Chris West (politician)

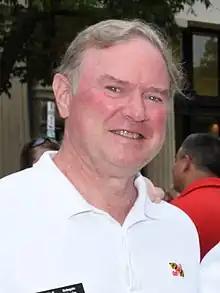
West in 2018

Christopher R. West (born April 7, 1950) is an American politician from Maryland from the Republican party. He is a member of the Maryland Senate from the 42nd district, representing Central and Northern Baltimore County. He was previously a member of the Maryland House of Delegates from District 42B.